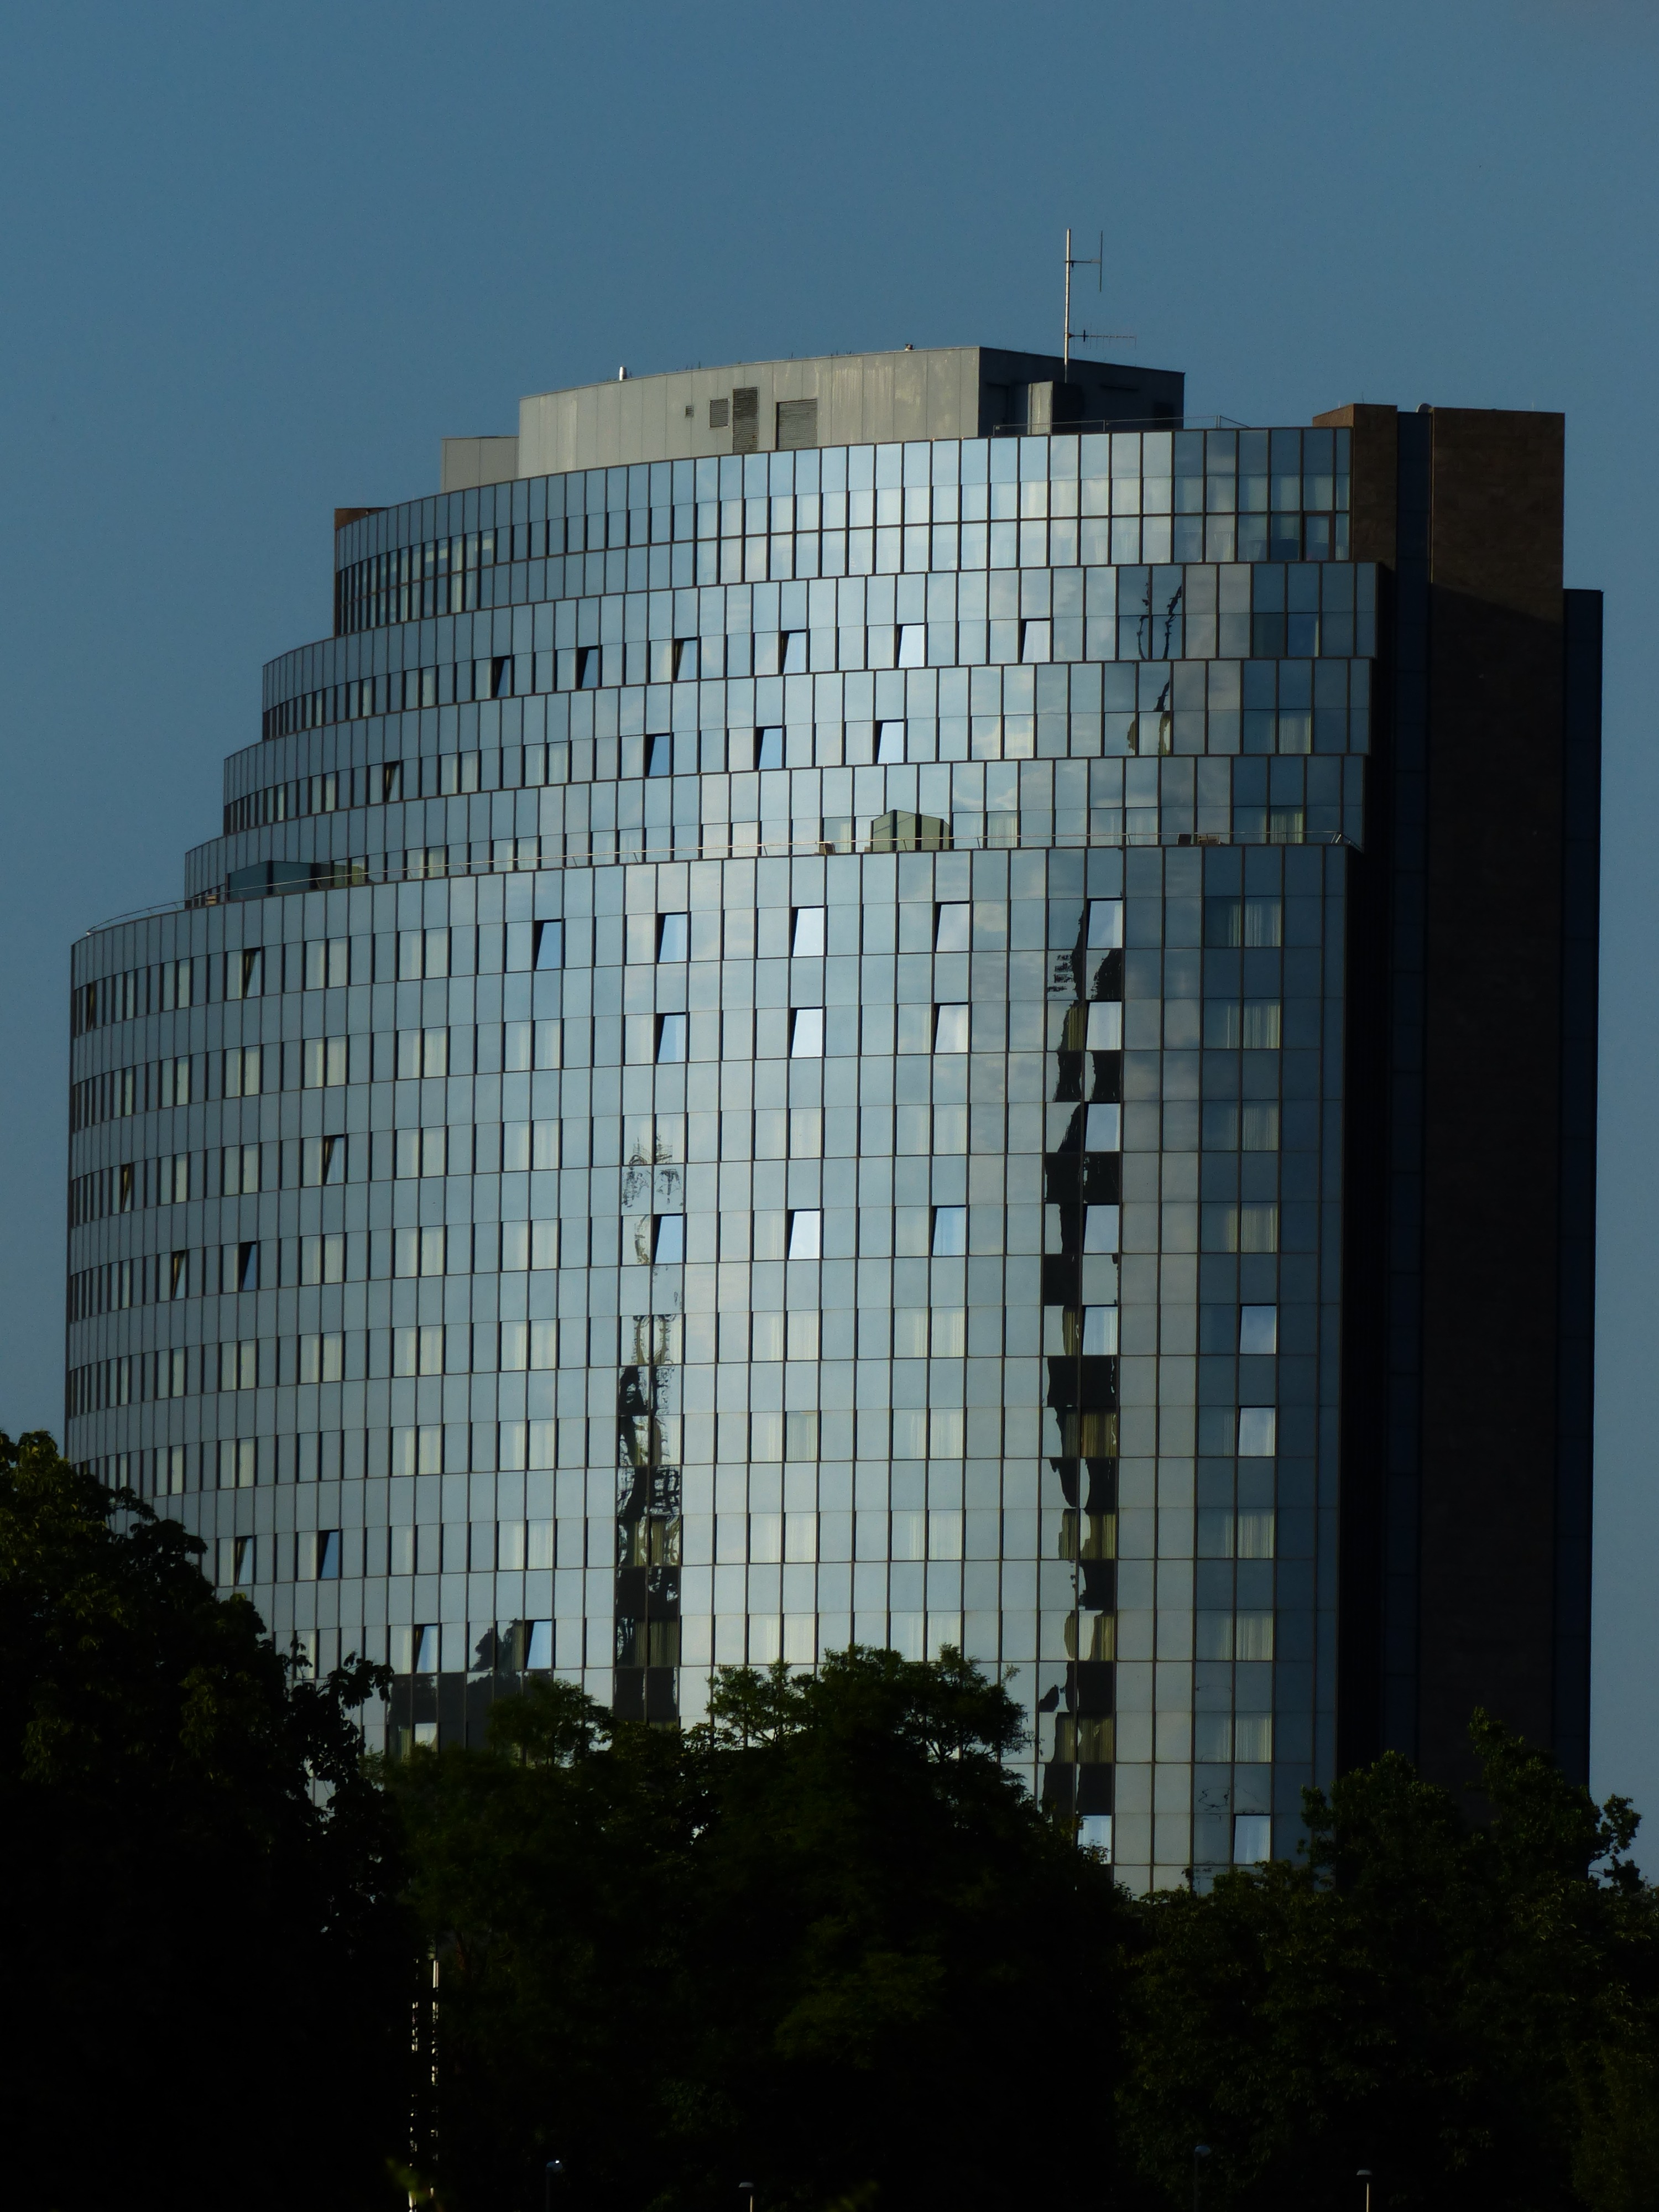
architecture, skyline, glass, building, city, skyscraper, cityscape, downtown, landmark, facade, tower block, hotel, maritime, headquarters, metropolis, new ulm, urban area, human settlement, metropolitan area